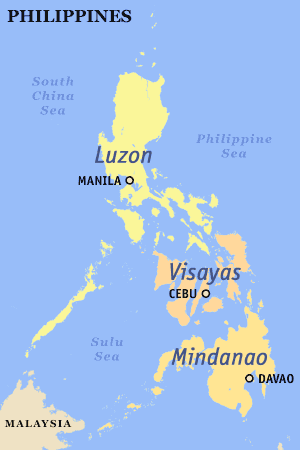
La 11ᵉ division aéroportée est une formation aéroportée de l'United States Army, apparue le 25 février 1943, au cours de la Seconde Guerre mondiale. Elle comprend un régiment d'infanterie et deux régiments d'infanterie transportés par planeur ou infanterie aéroportée. Les membres de cette unité subissent un entraînement difficile tout au long de 1943. Elle joue un rôle central lors de la manœuvre Knollwood, mise en place pour mesurer l'efficacité de formations aéroportées utilisées à grande échelle, après les résultats contrastés des unités aéroportées de l'opération Husky.